Åke Hodell

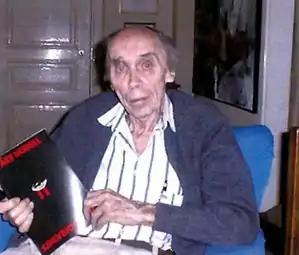
Åke Hodell 2000

Hodell trained as a fighter pilot, but after a crash during practice on July 17, 1941, he had to spend the next few years in hospital. This was a turning point, and he became a dedicated antimilitarist. Lying in hospital, he got to know author Gunnar Ekelöf. Hodell published his first book, "Flyende Pilot", in 1953. In his books, Hodell experimented with what he called "elektronismer"; on stage and in radio in the early 60s, he worked with text-sound composition. During this period he was also active at "Pistolteatern" in Stockholm. He created the book publisher Kerberos.